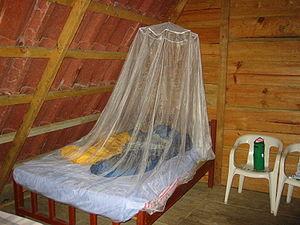
Moustiquaire au-dessus d'un lit. Les moustiquaires peuvent être imprégnées d'un insecticide pour renforcer leur efficacité. Elles sont un des meilleurs moyens de protection. Bahasa Indonesia: Sebuah tempat tidur yang ditutupi kelambu. Italiano: Zanzariera a tenda su un letto. 日本語: 蚊帳. Latina: Conopium lecto circumfusum.
La dengue est la plus fréquente et la plus répandue des arboviroses ou infections virales transmises par des arthropodes. Elle est due aux virus de la dengue, de la famille des Flaviviridae, transmis à l'être humain par l'intermédiaire d'un moustique diurne, principalement Aedes aegypti, puis Aedes albopictus.
Une moustiquaire est un écran en ajouré fait de fin grillage en métal, plastique ou fibre de verre ou de tissu à mailles fines, tels que la gaze ou la tulle, conçu pour empêcher les moustiques et autres animaux indésirables de pénétrer dans les locaux ou les lieux de stockage. On l'adapte aux cadres des fenêtres et des portes que l'on veut laisser ouvertes, on les utilise aussi pour envelopper les lits ou pour protéger les bouches d'aération des garde-manger, placards, etc.
Les Culicidés, appelés moustiques, ou encore maringouins, forment une famille d'insectes appelée Culicidae. Classés dans l'ordre des Diptères et le sous-ordre des Nématocères, ils sont caractérisés par des antennes longues et fines à multiples articles, des ailes pourvues d’écailles, et des femelles possédant de longues pièces buccales en forme de trompe rigide de type piqueur-suceur. À ce jour, 3 546 espèces de moustiques réparties en 111 genres sont inventoriées au niveau mondial mais un bien moins grand nombre pique l'humain.
La maladie à virus Zika, également appelée infection à virus Zika, fièvre Zika, voire simplement Zika, est une maladie infectieuse provoquée par le virus Zika, un flavivirus transmis par la piqûre d'un moustique infecté du genre Aedes ; il s'agit du seul arbovirus pour lequel une transmission sexuelle a également été mise en évidence.